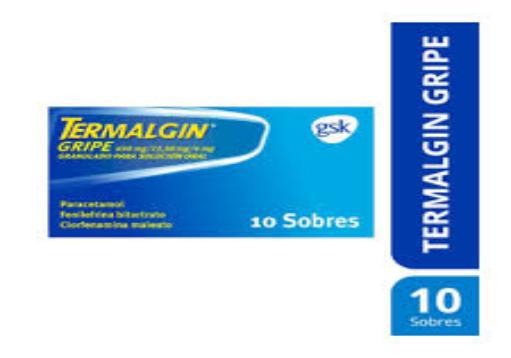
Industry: Medical